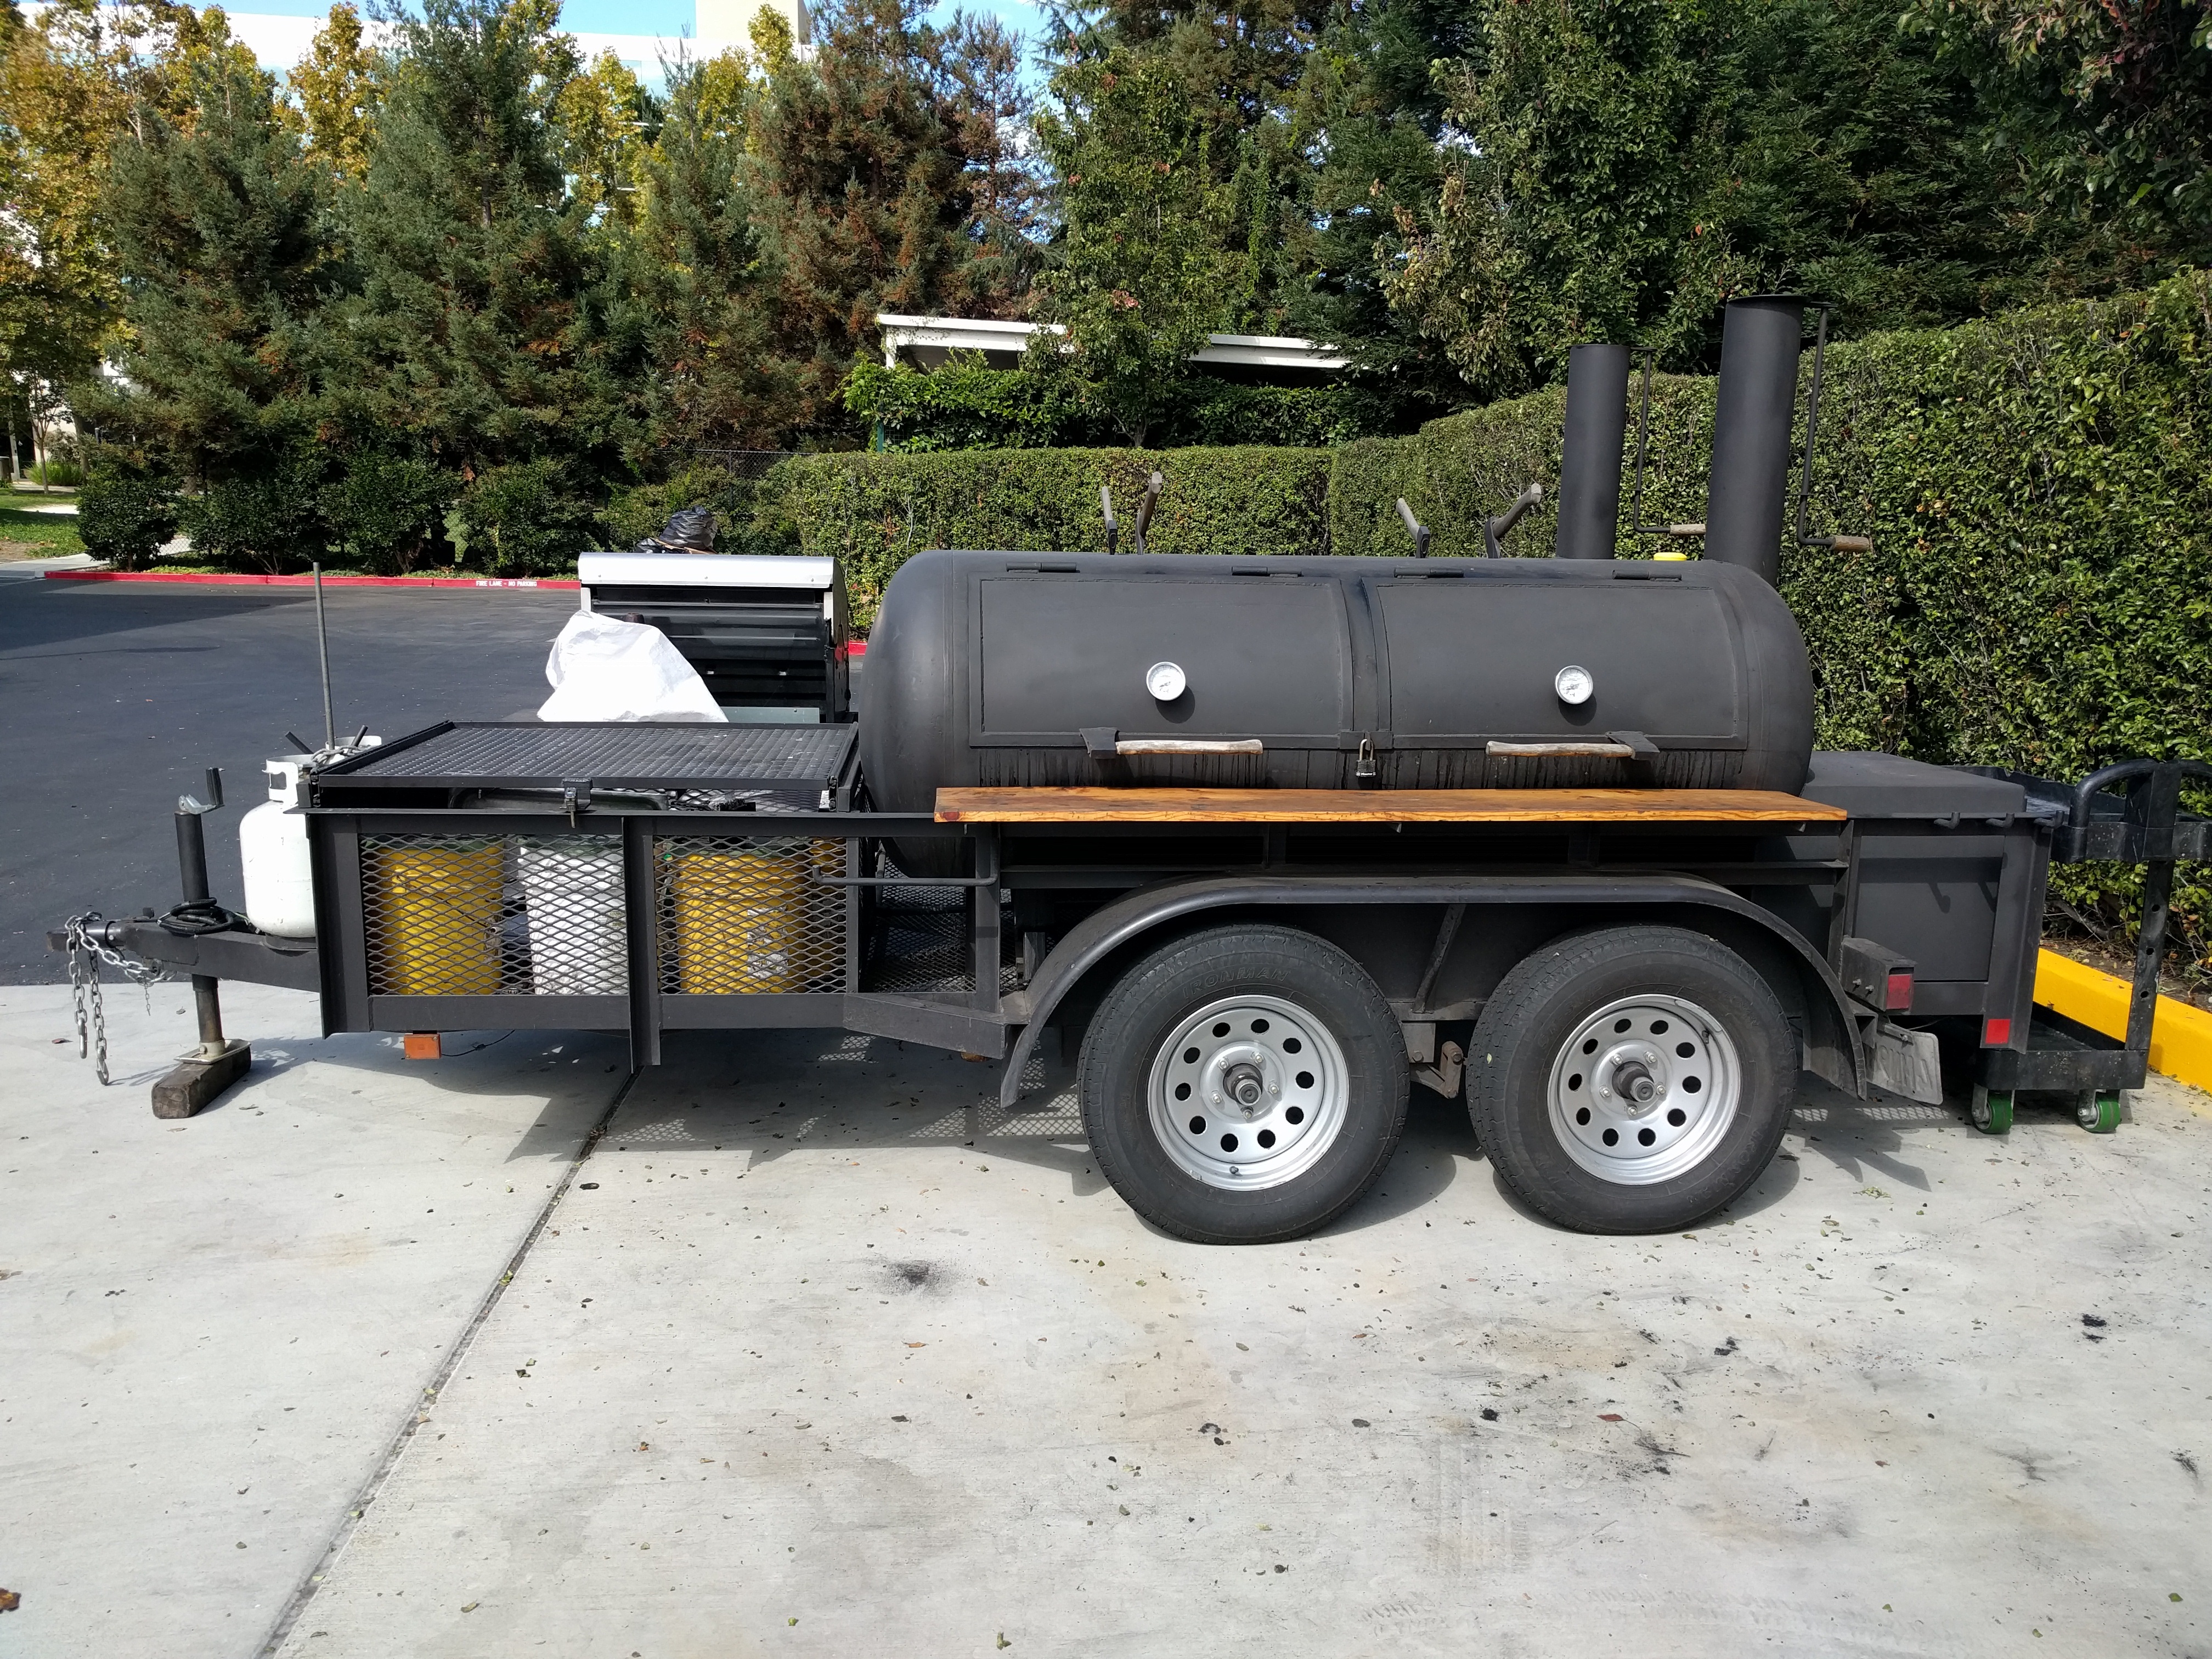
mobile, outdoor, asphalt, transport, truck, vehicle, pizza, grill, bumper, crust, trailer, mozzarella, commercial vehicle, construction equipment, land vehicle, light commercial vehicle